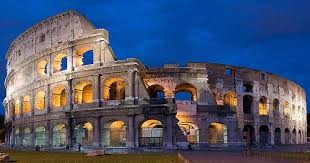
Landmark: Roman Colosseum